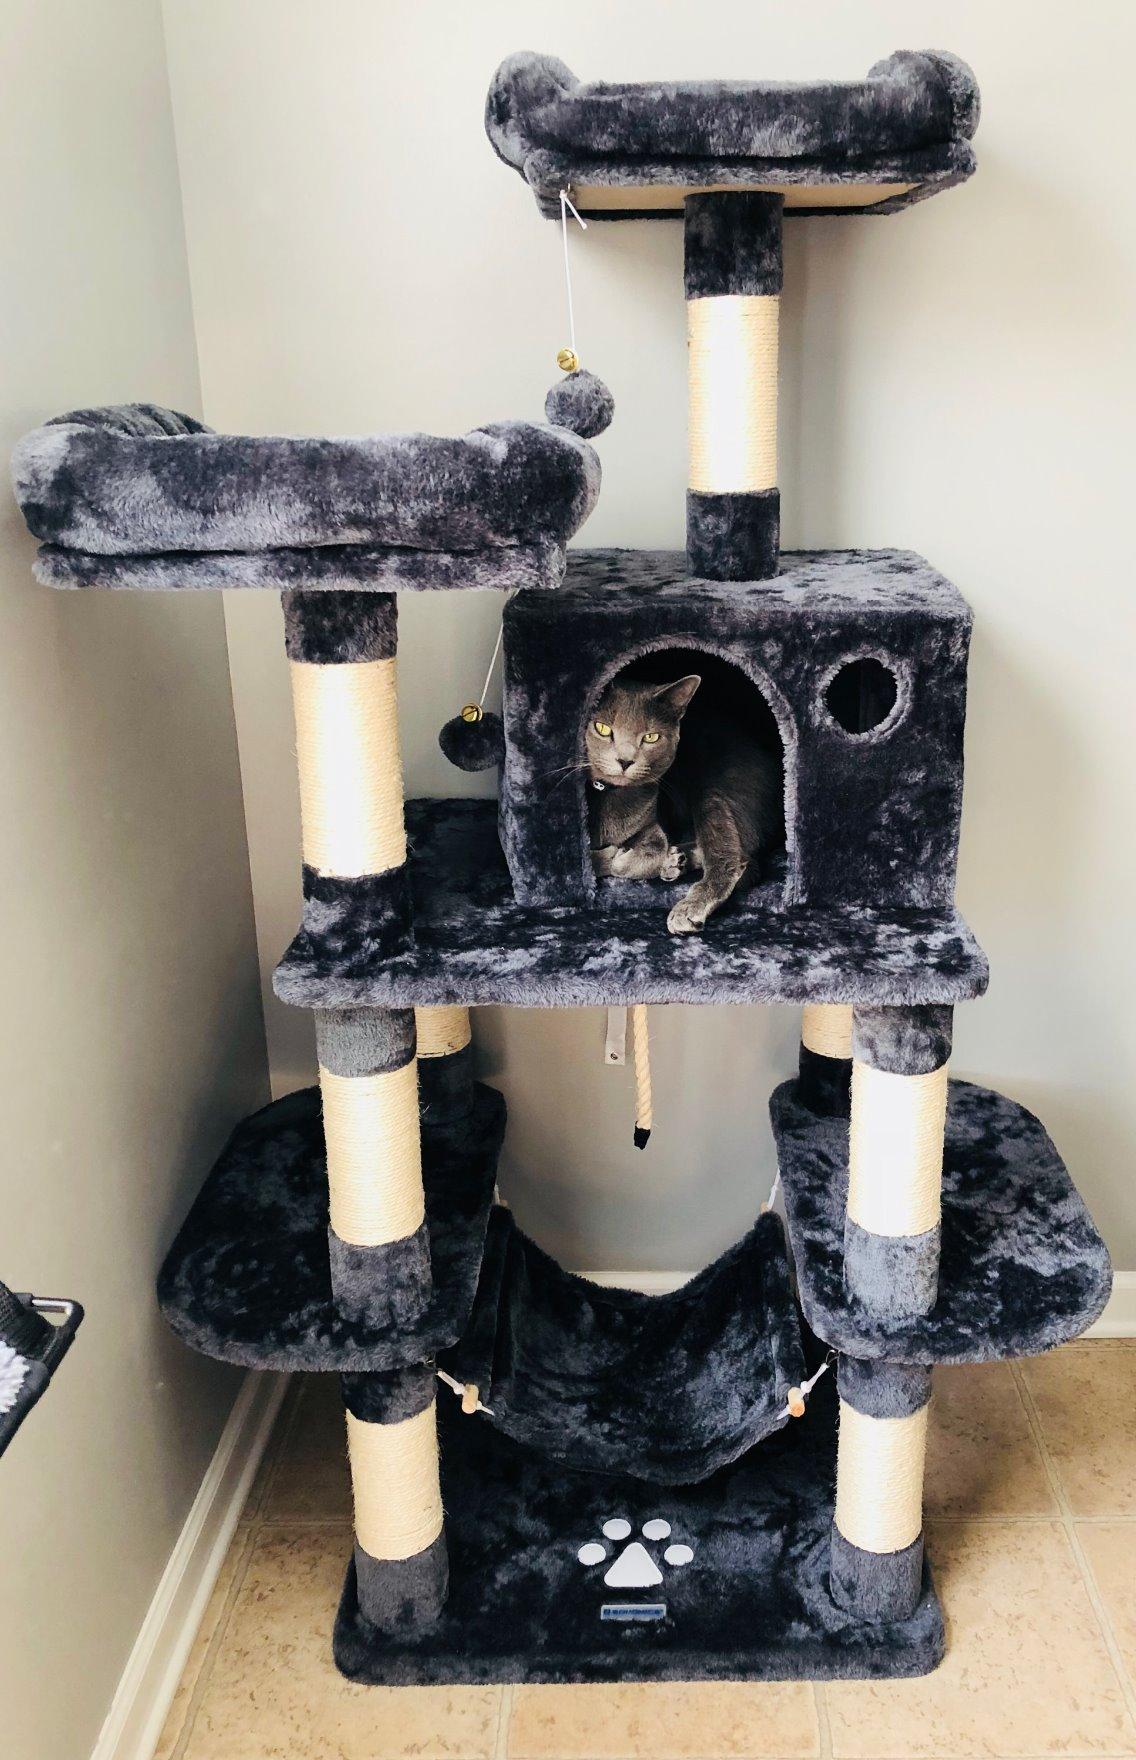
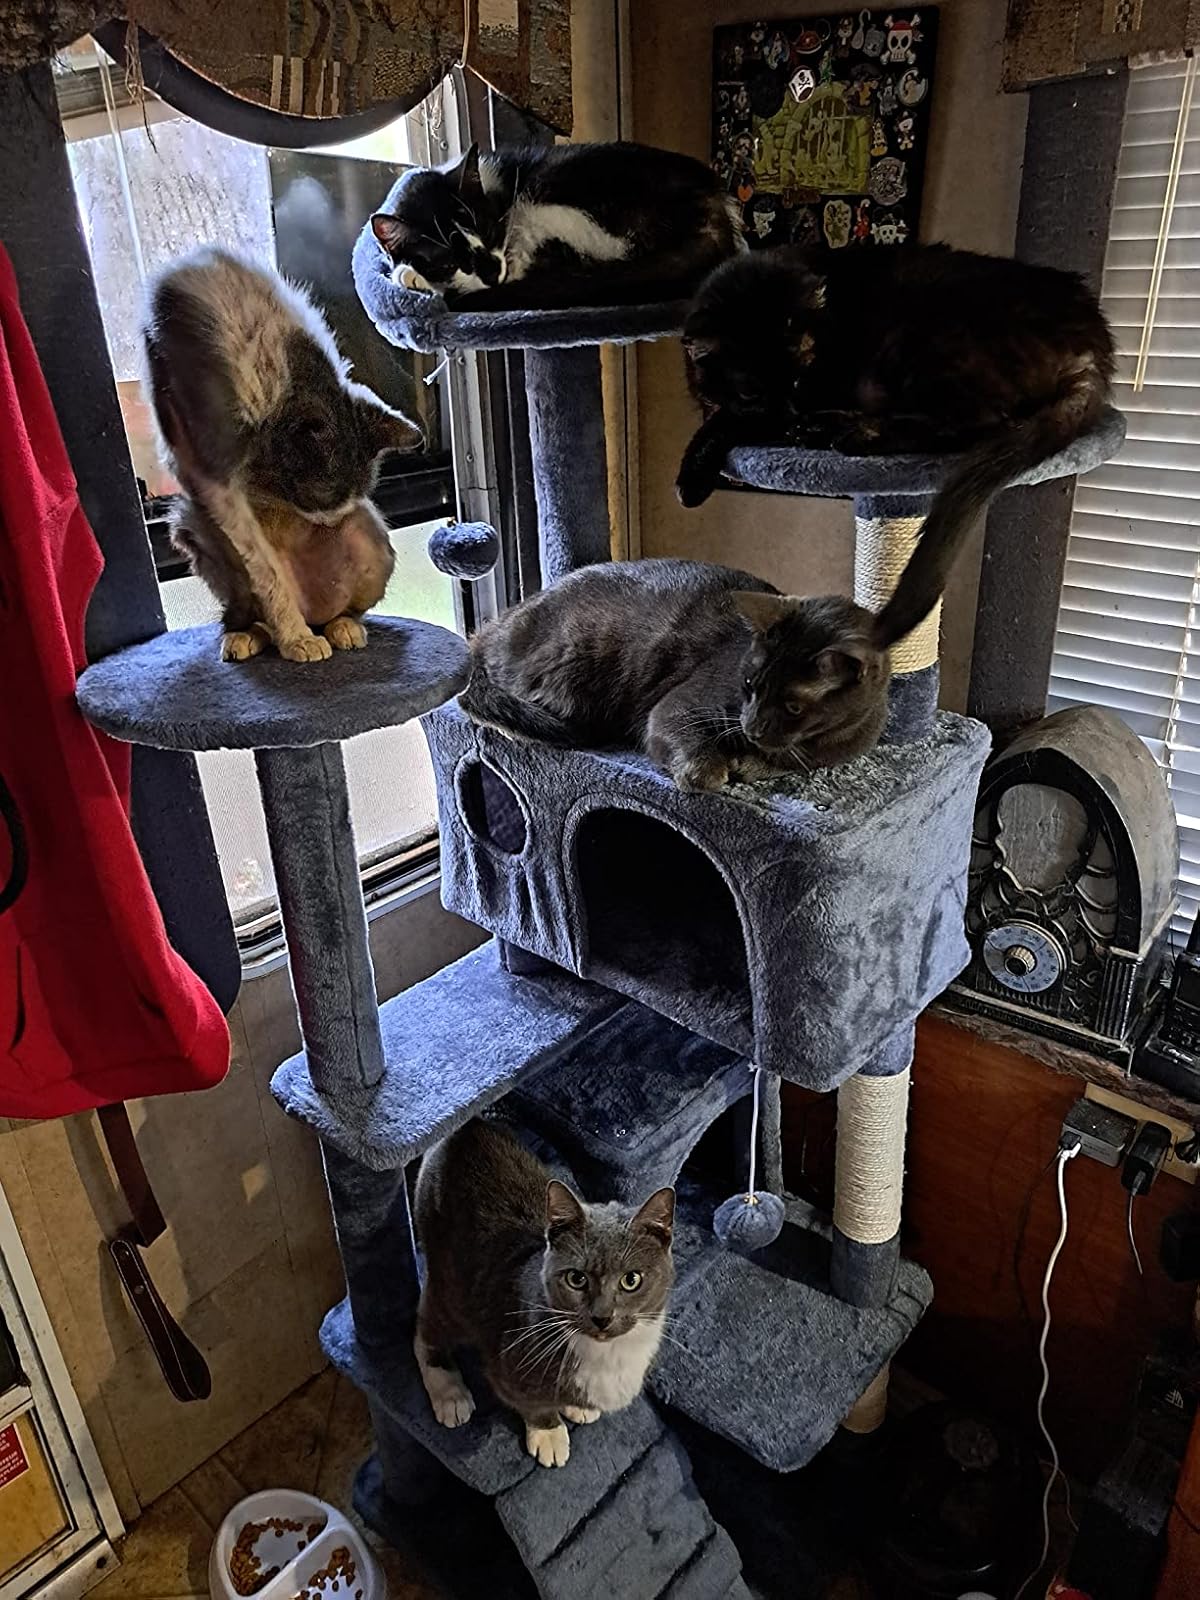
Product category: items_cat tree
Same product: no